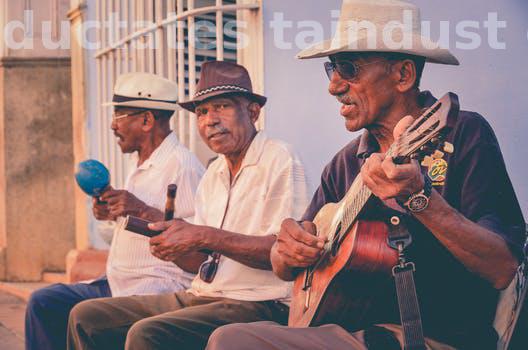
Label: Watermark